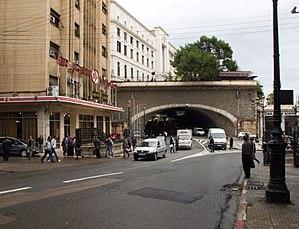
Tunel des Facultés et l'Immeuble El Djazaïr, le siège social d'Air Algérie - Place Maurice Audin. Alger. Algérie.
Le tunnel des Facultés est un tunnel routier situé à Alger, d'une longueur de 120 m. Il passe sous l'université d'Alger, d'où son nom, reliant la place Maurice-Audin à l'avenue Pasteur.
La wilaya d'Alger est une subdivision administrative algérienne située dans l'Algérois. Son chef-lieu est Alger.
Le Hirak désigne une série de manifestations sporadiques qui ont lieu depuis le 16 février 2019 en Algérie pour protester dans un premier temps contre la candidature d'Abdelaziz Bouteflika à un cinquième mandat présidentiel, puis contre son projet, également contesté par l'armée, de se maintenir au pouvoir à l'issue de son quatrième mandat dans le cadre d'une transition et de la mise en œuvre de réformes. Par la suite, les protestataires réclament la mise en place d'une Deuxième République, et le départ des dignitaires du régime, notamment parce que ceux-ci organisent le prochain scrutin avec les candidatures de caciques du régime, ce qui mène à l'élection de l'ancien Premier ministre Abdelmadjid Tebboune, lui-même contesté par les manifestants.